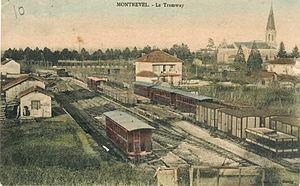
Carte postale ancienne éditée par Ferrand, éditeur à BourgMONTREVEL (Ain) - Le TramwayGare de la Compagnie des tramways de l'Ain
Les Tramways de l'Ain est le nom générique donné à un ancien réseau ferroviaire du département de l'Ain, principalement constitué de chemins de fer économiques de type tramway à voie métrique, commencé dès 1879, et développant 485 km de voies à son apogée.
Montrevel-en-Bresse est une commune française, située dans le département de l'Ain en région Auvergne-Rhône-Alpes.